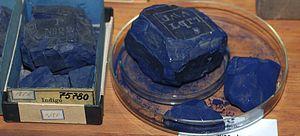
La peinture et la dorure à la feuille sont jusqu'au XIXᵉ siècle des éléments essentiels de la composition architecturale.